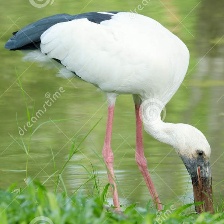
Species: ASIAN OPENBILL STORK
Scientific name: ANASTOMUS OSCITANS
ImageNet parent category: white_stork